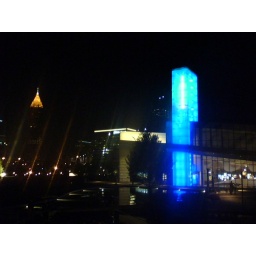
This Coke bottle in the illuminated building would fill up and empty periodically. Didn't take the tour. Next time.